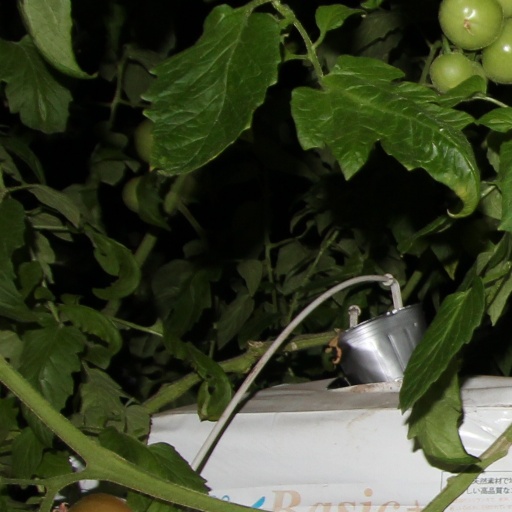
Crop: tomato